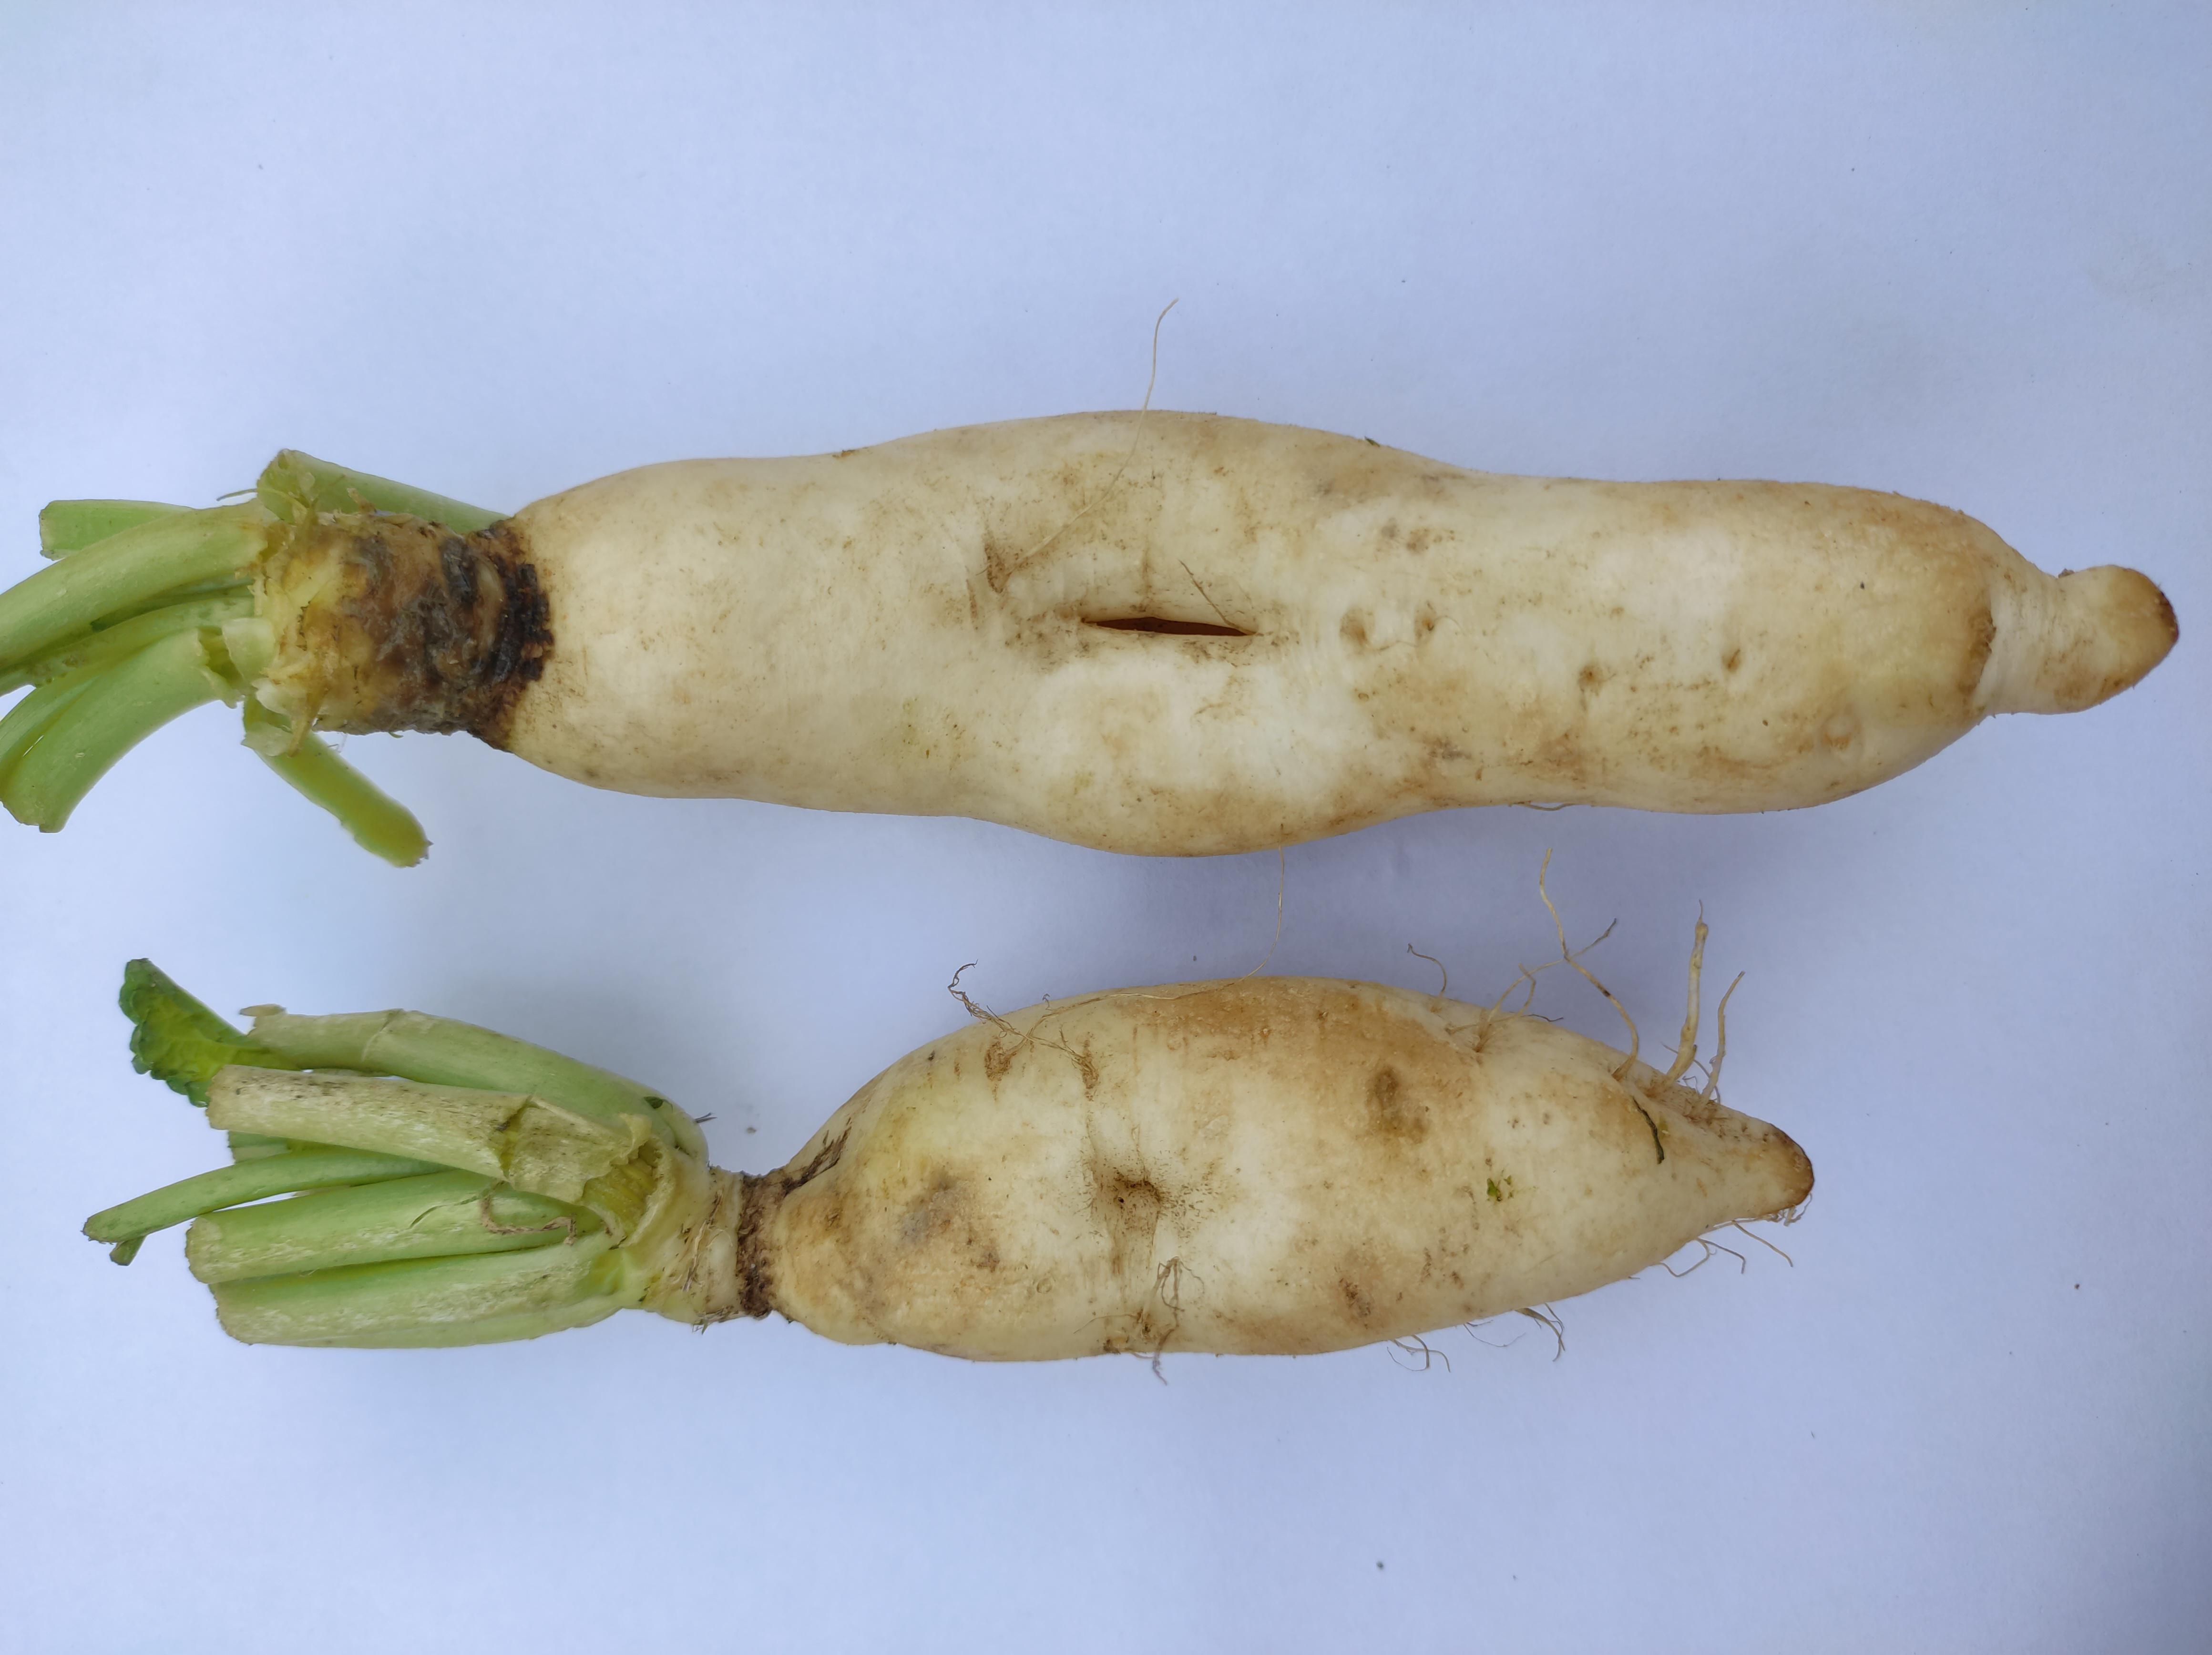
Label: Radish